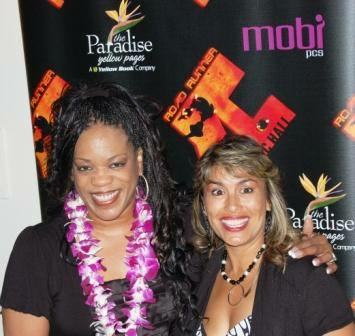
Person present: Yes